Bram de Kort

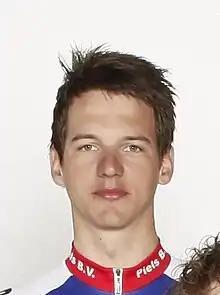
De Kort in 2013

Bram de Kort (born 7 June 1991) is a Dutch racing cyclist. He rode at the 2013 UCI Road World Championships.